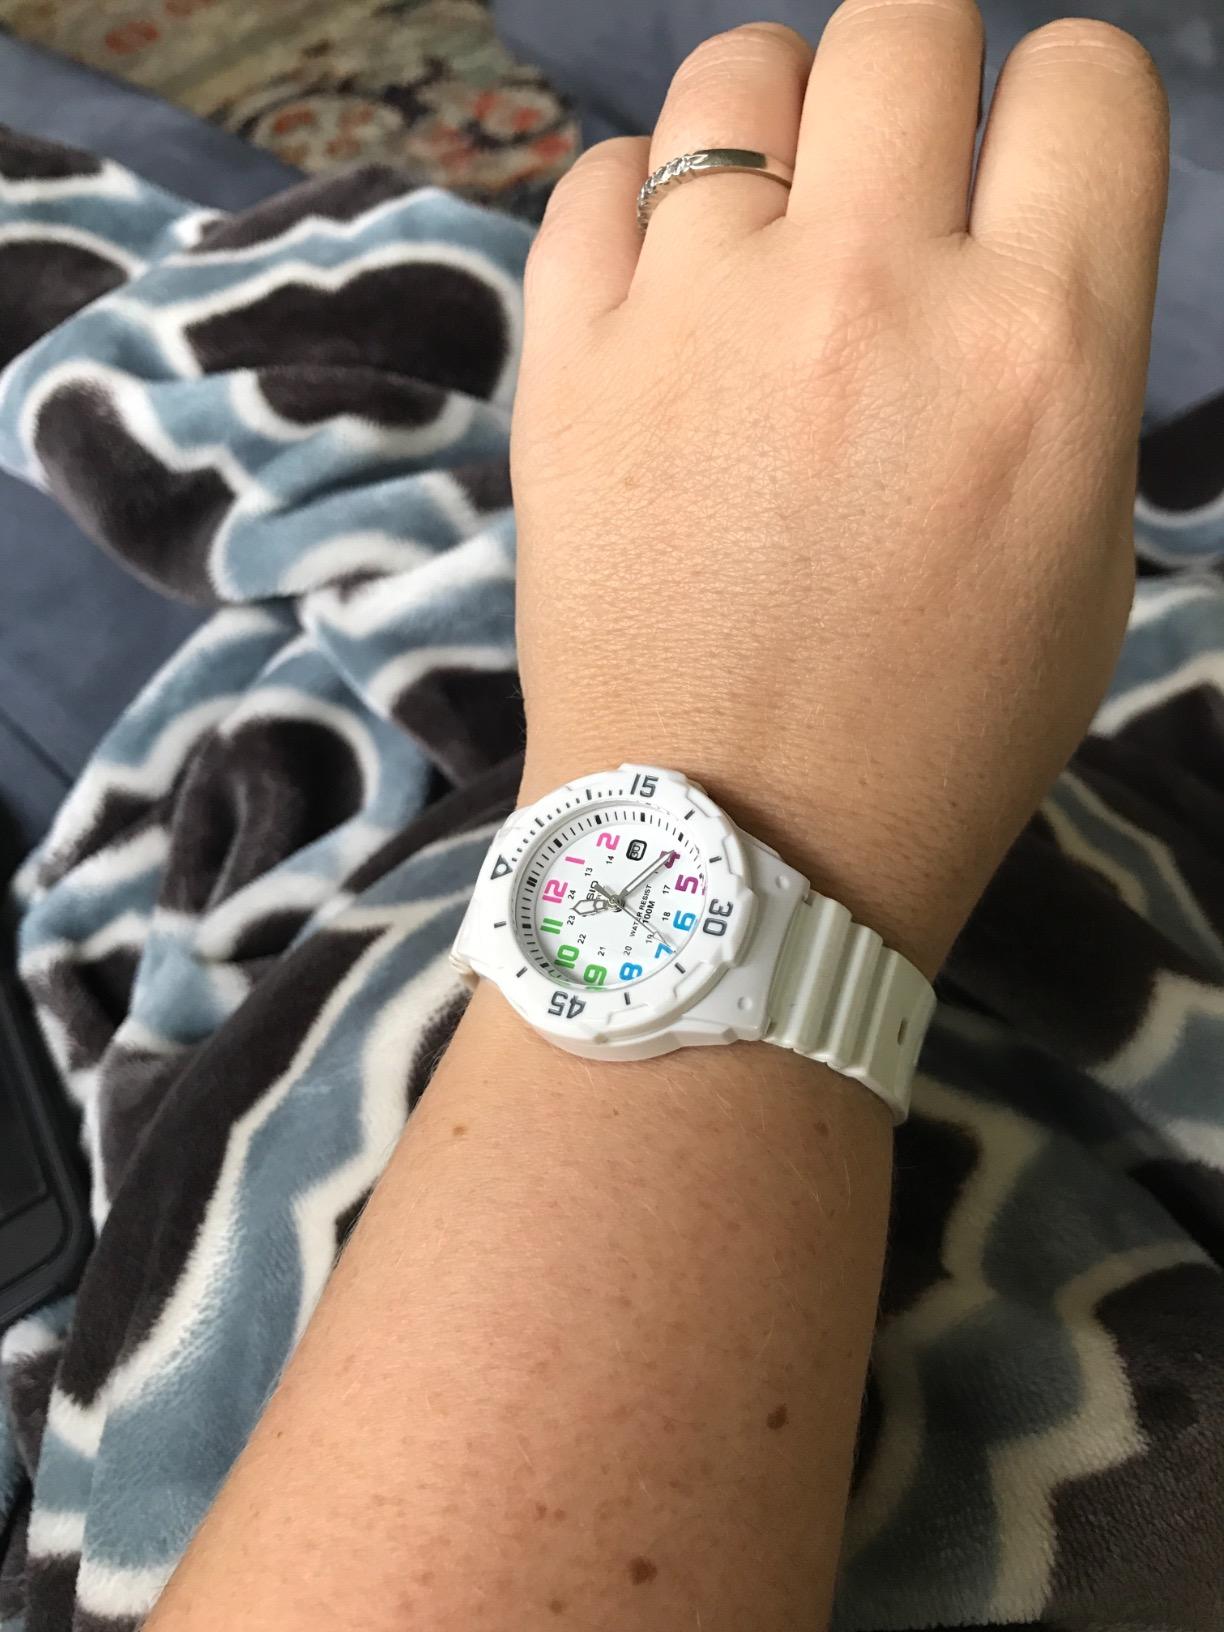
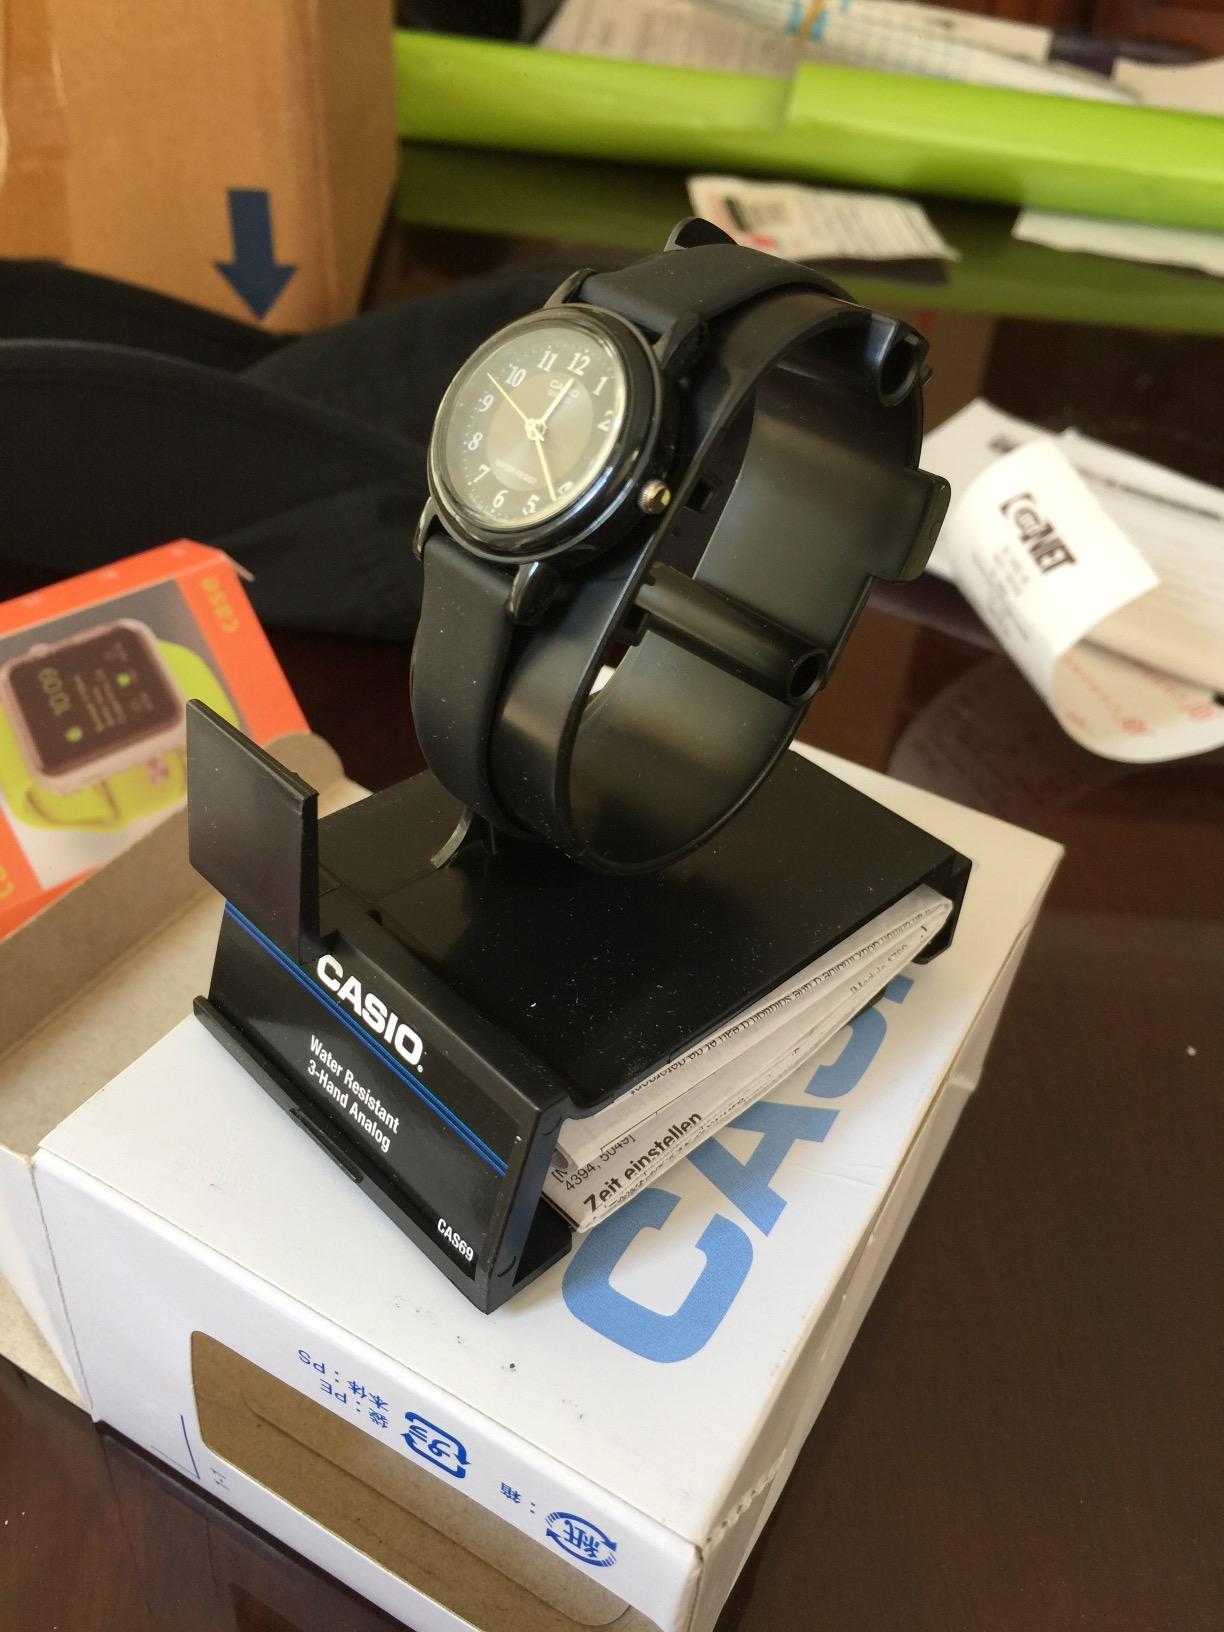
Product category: accessories_watch
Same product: no